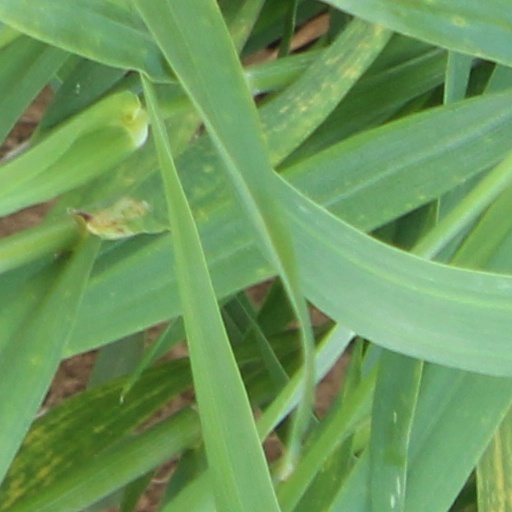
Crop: wheat